Ernst Fries

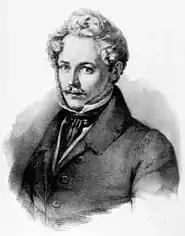
Self-portrait (c.1830), lithograph by Franz Hanfstaengl

Ernst Fries (22 June 1801, Heidelberg – 11 October 1833, Karlsruhe) was a German painter, draftsman, watercolourist, etcher, printmaker, and lithograph. Besides Karl Philipp Fohr and Carl Rottmann, he was the youngest of the so-called triumvirate of Heidelberg Romanticism. His works represent a transition from Romanticism to Realism.